Tilted Kilt Pub & Eatery

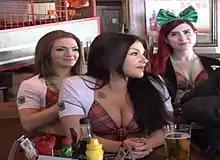
Waitresses wearing post-2015 uniforms (2018)

The first Tilted Kilt Pub & Eatery was opened in the Las Vegas Rio Hotel and Casino in 2003, with servers "wearing Celtic-themed uniforms with knee-high socks and short, sexy plaid kilts", by restaurateur Mark DiMartino and business partners and co-founders Shannon Reilly and John Reynaud. The concept was a "contemporary, Celtic-themed sports Pub staffed with beautiful servers".